Black phantom tetra

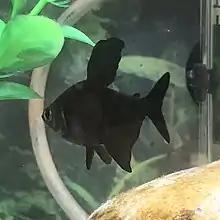
Male black phantom tetra with fins fully extended

The fish should be well conditioned to induce spawning. When possible, live foods are included in the conditioning period. Frozen foods like bloodworms are also used as conditioning food.